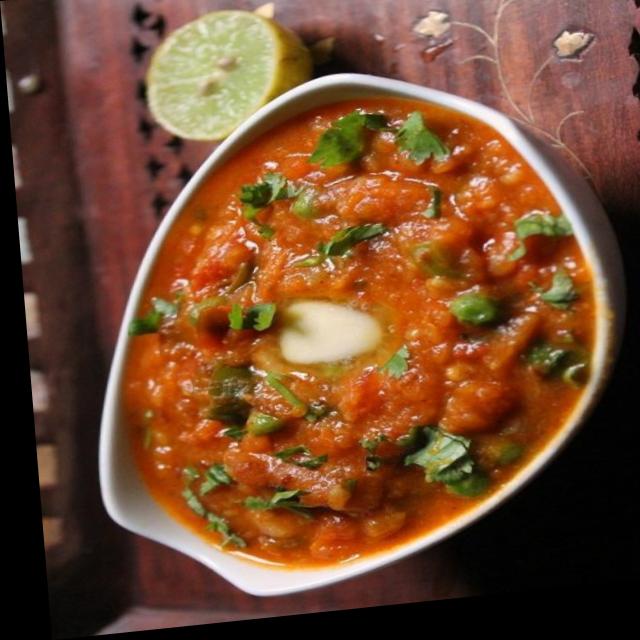
Dish: rajma_curry